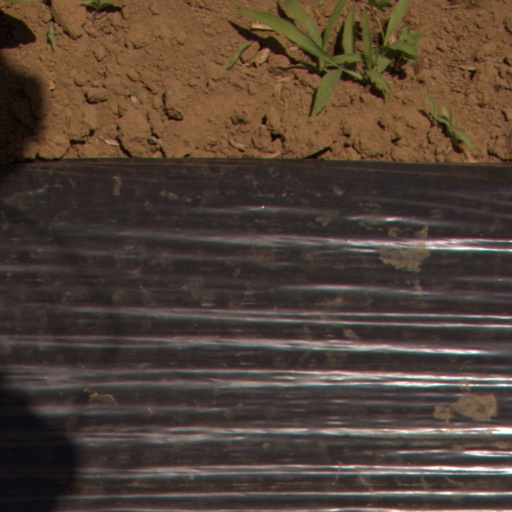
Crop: Jerusalem artichoke